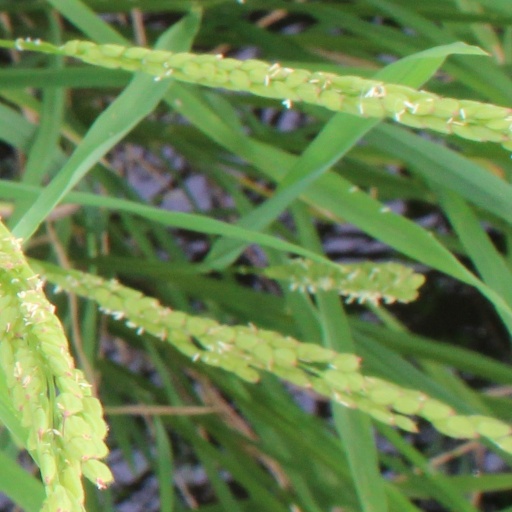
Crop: rice